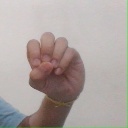
अक्षर: उ